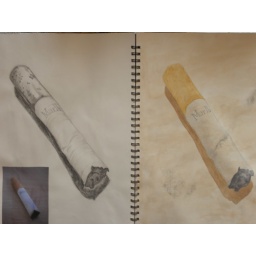
cigarette in black n white and in colours